Gottfried Semper

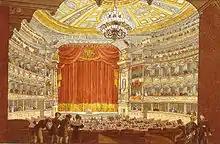
Dresden, Interior of the first Hoftheater (Semper Oper)

On September 30, 1834, Semper obtained a post as Professor of Architecture at the Königlichen Akademie der bildenden Künste (today called the Hochschule) in Dresden thanks largely to the efforts and support of his former teacher Franz Christian Gau and swore an oath of allegiance to the King (formerly Elector) of Saxony, Anthony Clement. The flourishing growth of Dresden during this period provided the young architect with considerable creative opportunities. In 1838–1840 a synagogue was built in Dresden to Semper's design, it was ever afterward called the Semper Synagogue and is noted for its Moorish Revival interior style. The Synagogue's exterior was built in romanesque style so as not to call attention to itself. The interior design included not only the Moorish inspired wall decorations but furnishings: specifically, a silver lamp of eternal light, which caught Richard Wagner and his wife Cosima's fancy. They gave a great deal of effort to have a copy of this lamp. Semper's student, Otto Simonson would construct the magnificent Moorish Revival Leipzig synagogue in 1855.